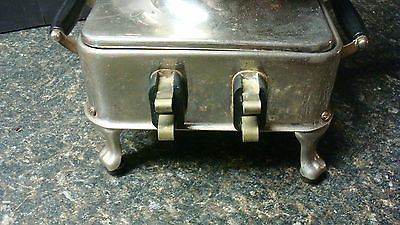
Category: toaster